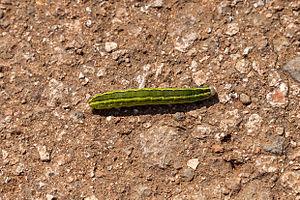
La noctuelle du pois est un insecte de l'ordre des lépidoptères, de la famille des noctuidés. C'est un petit papillon nocturne dont la chenille est un ravageur de diverses plantes sauvages et cultivées dont le pois.